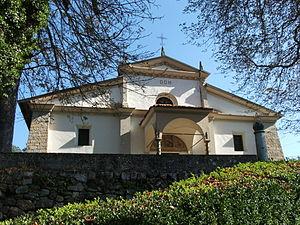
Le Sanctuaire de la Madonna delle Grazie de Banchette ou Santuario de Banchette est dédié à la Vierge et se trouve à Banchette, un hameau de Bioglio, près de Pettinengo.